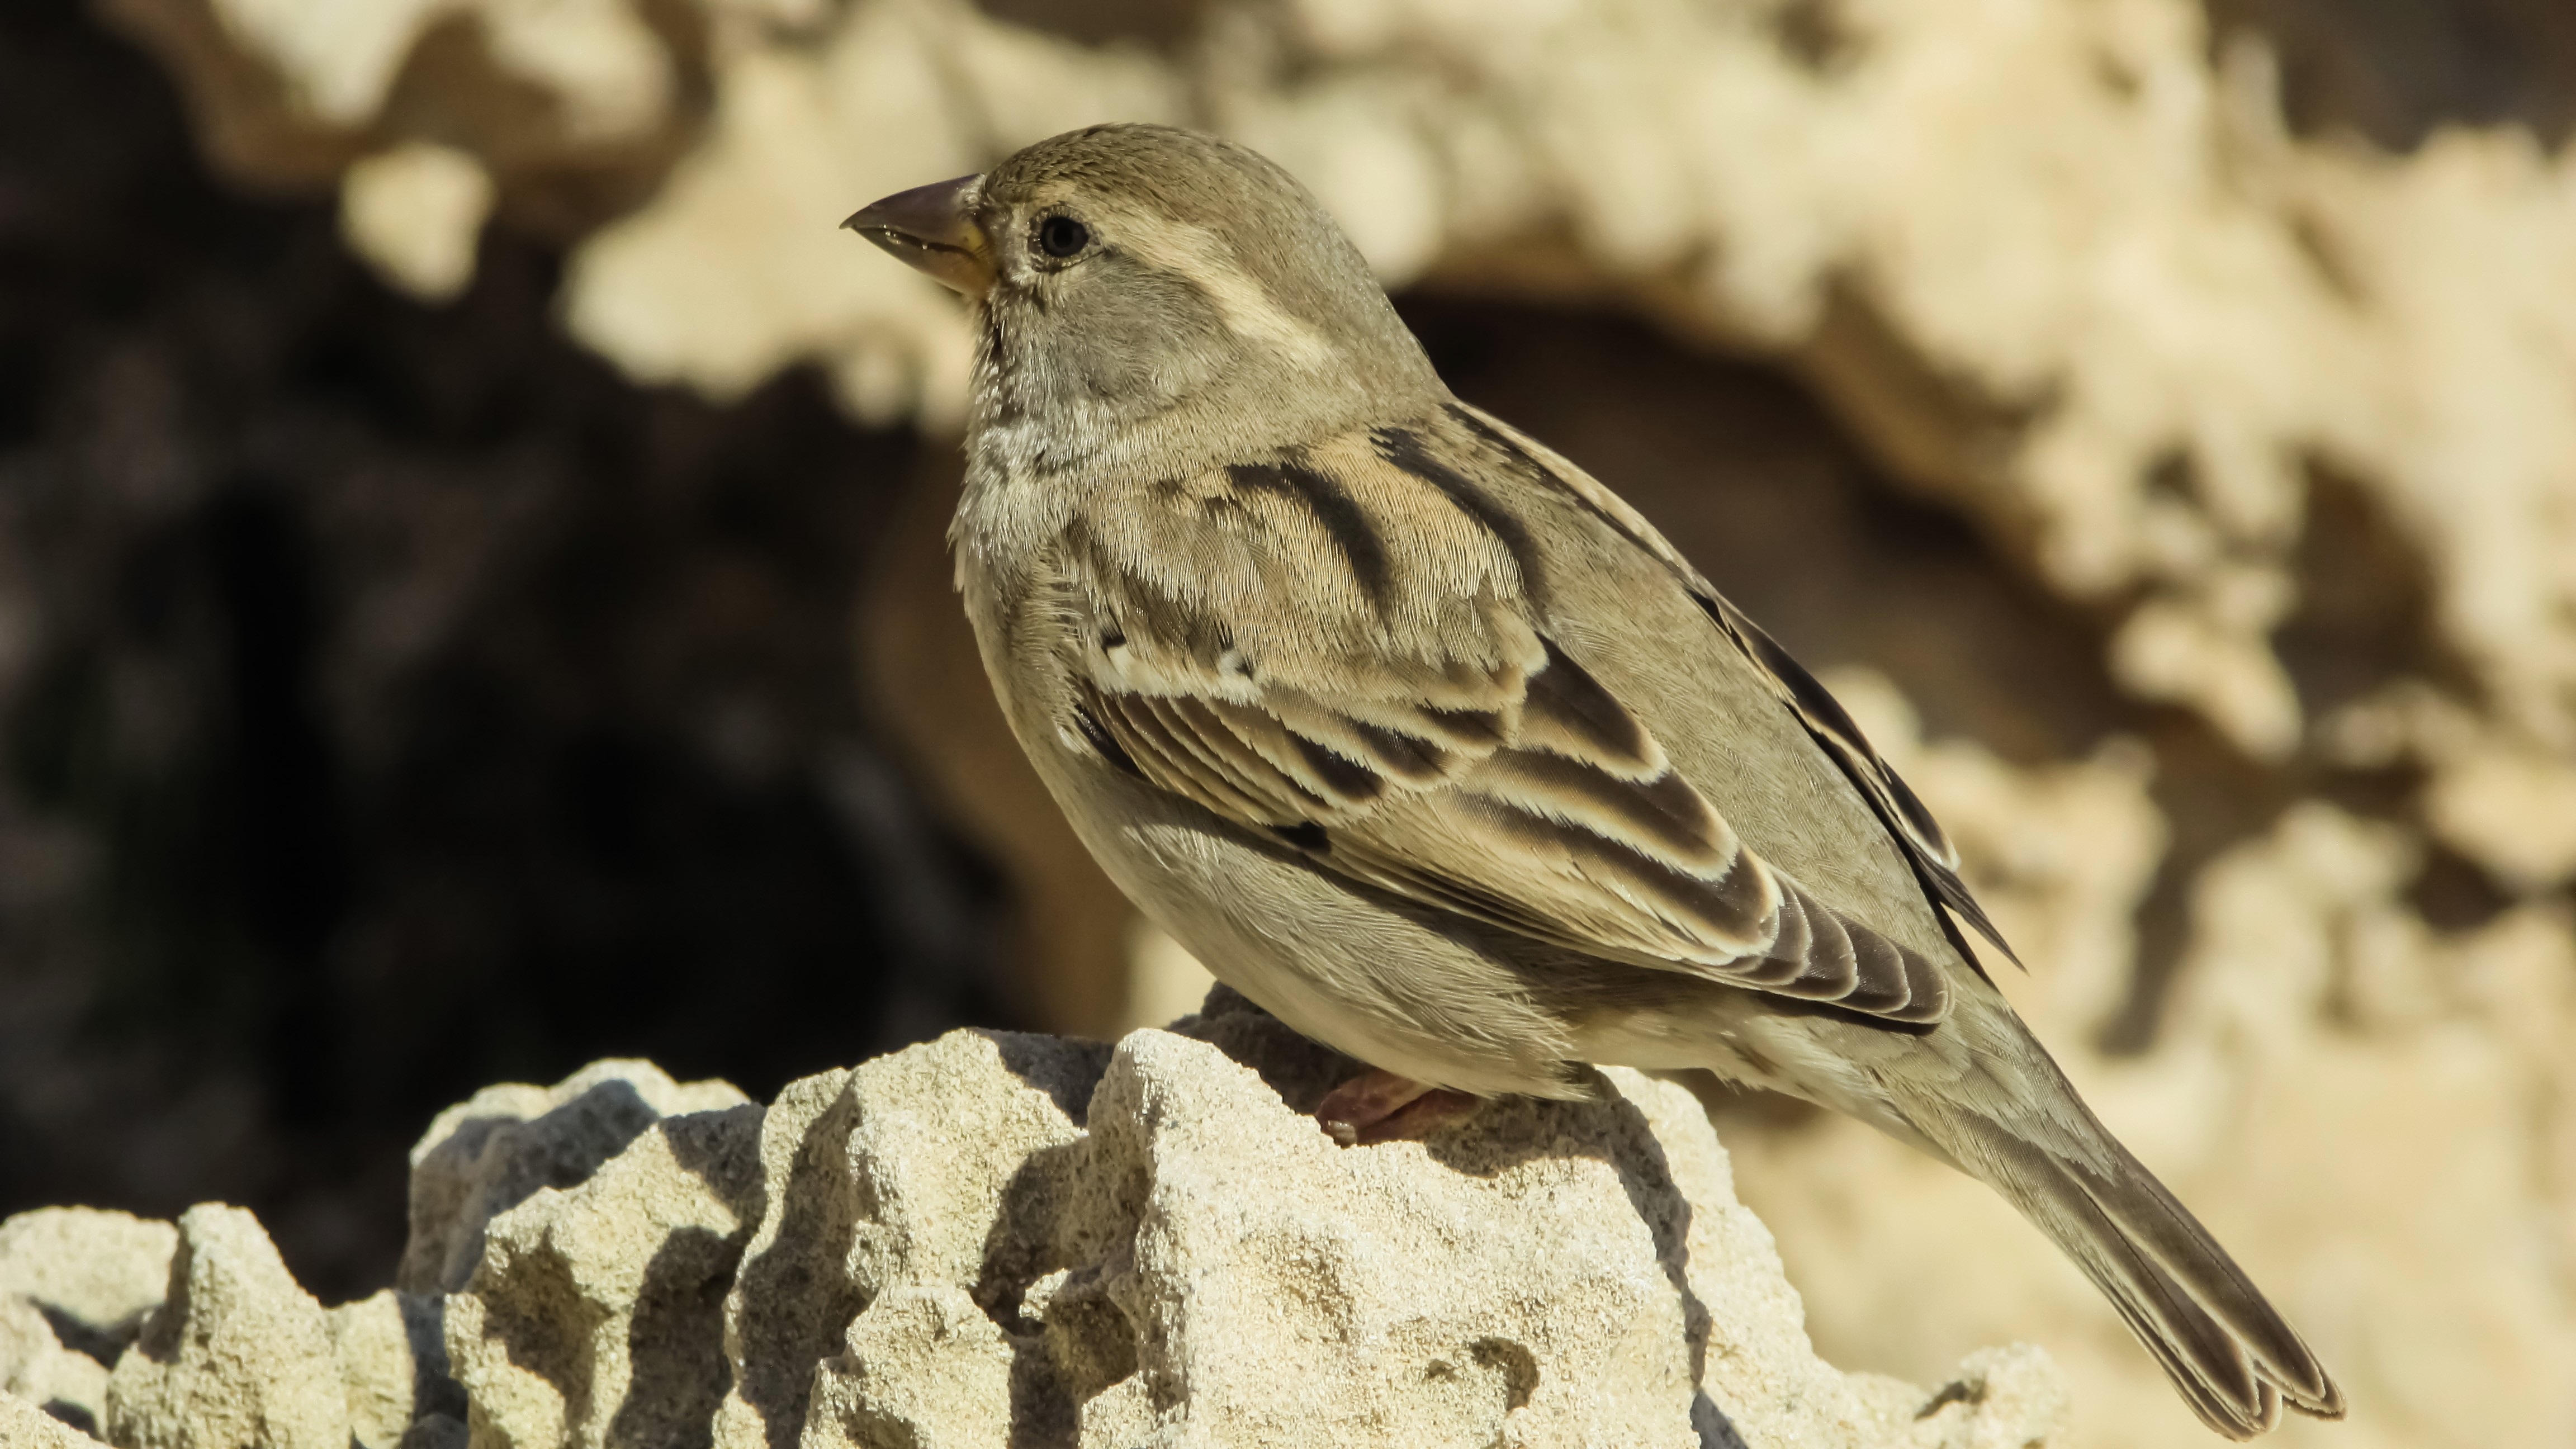
nature, bird, wing, animal, wildlife, beak, sitting, fauna, close up, vertebrate, sparrow, wren, lark, house sparrow, perching bird, emberizidae